Oldsmobile Starfire

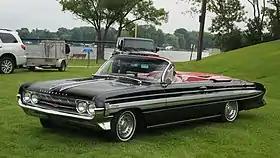
1961 Starfire convertible

The Oldsmobile Starfire is an automobile nameplate used by Oldsmobile, produced in three non-contiguous generations beginning in 1954. The Starfire nameplate made its debut as a convertible concept car in 1953 followed with the 1954–1956 Ninety-Eight series convertibles that shared a "halo status" with the Buick Skylark and Cadillac Eldorado. For 1957 only, all Ninety-Eight series models were named "98 Starfire".